Hanging

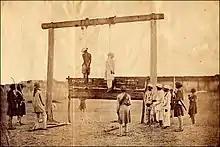
The hanging of two participants in British India (Indian Rebellion of 1857)

Hanging has been a method of capital punishment in many countries, and is still used by many countries to this day. Long-drop hanging is mainly used by former British colonies, while short-drop and suspension hanging is common elsewhere, in countries including Iran and Afghanistan.